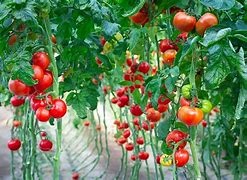
Label: tomato